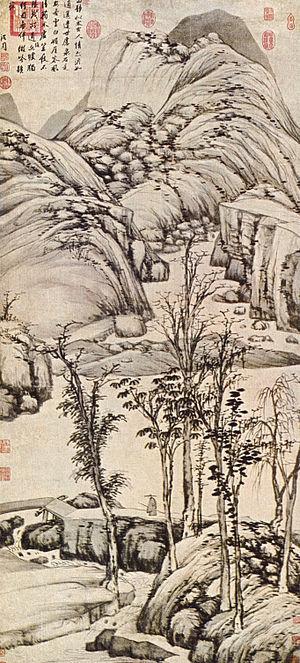
Peinture à la manière de Ni Zan (1301-1374)
Shen Zhou ou Chen Tcheou ou Shēn Chou, surnom : Qinan, noms de pinceau : Shitian, Baishi Weng et Yutian Sheng. Né en 1427, originaire de Suzhou province du Jiangsu, mort en 1509. Peintre lettré de la dynastie des Ming célèbre pour ses paysages, ses peintures d'animaux et de fleurs qui reprennent le style de grands artistes Yuan et Song en les transposant dans des créations libres.